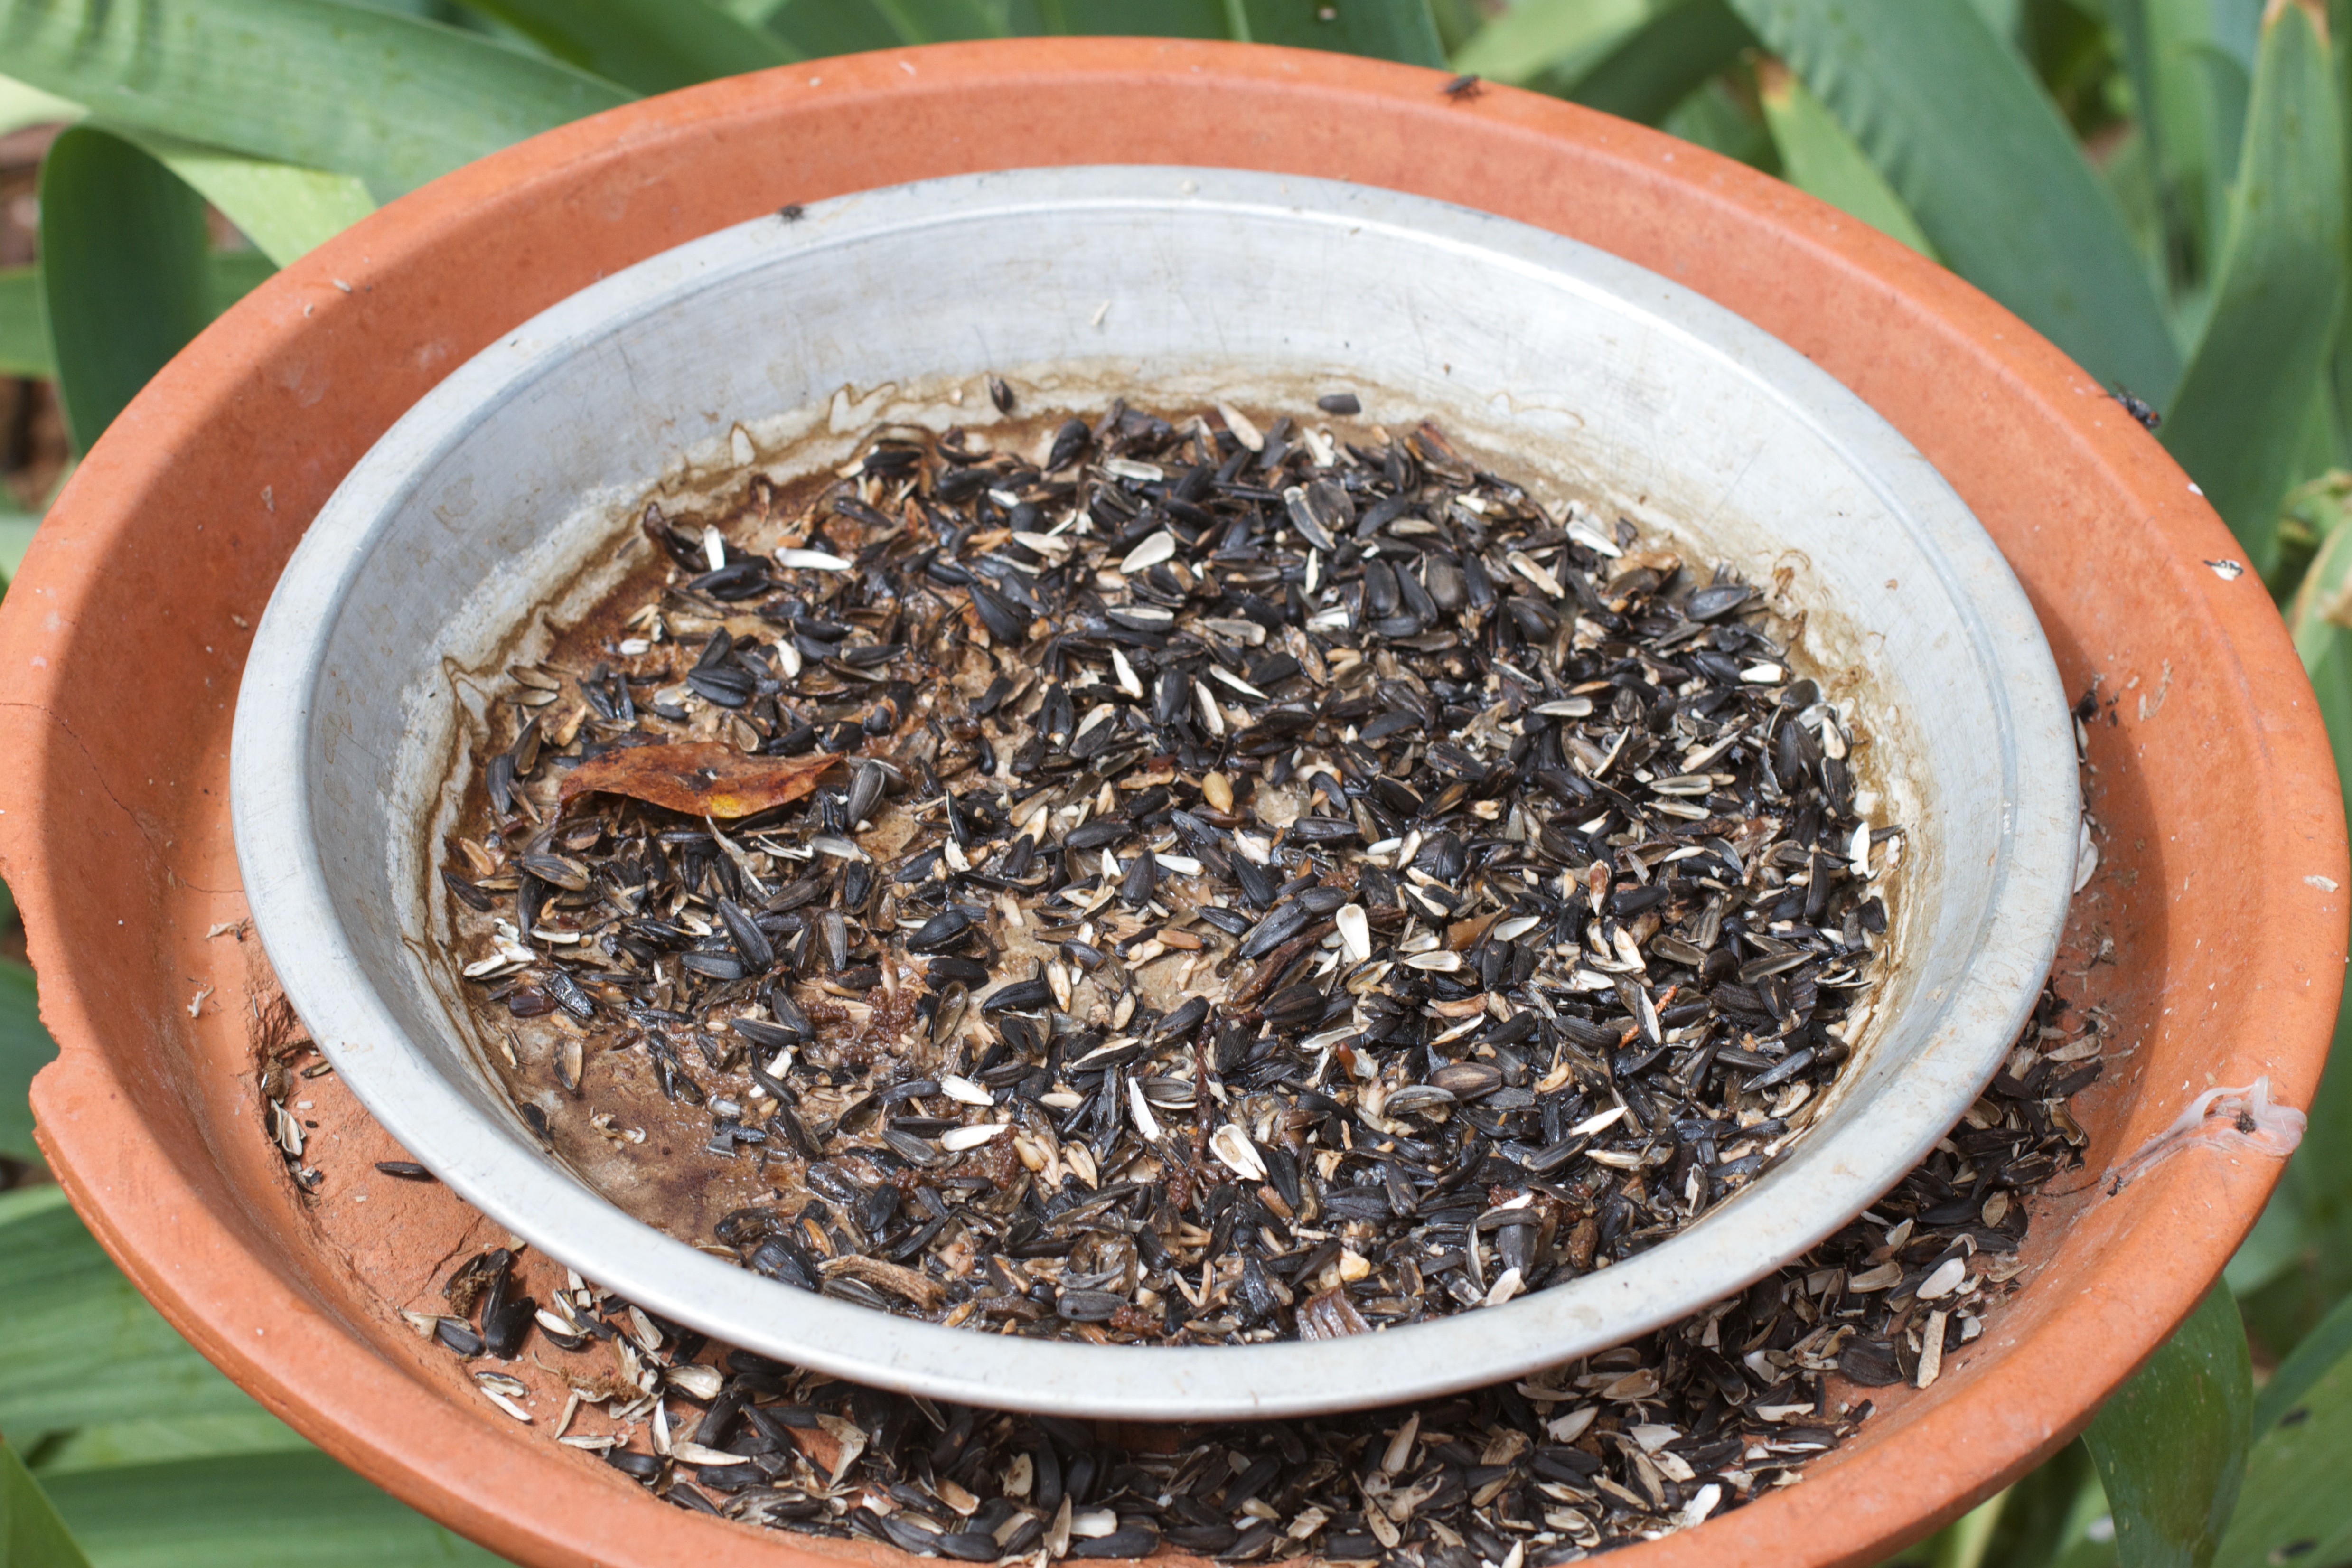
plant, leaf, flower, food, herb, produce, crop, insect, soil